Garry Kasparov

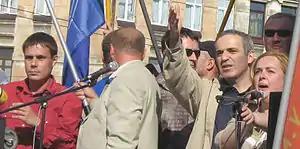
Kasparov at the third Dissenters March in Saint Petersburg on 9 June 2007

Kasparov helped organise the Saint Petersburg Dissenters' March on 3 March 2007 and The March of the Dissenters on 24 March 2007, both involving several thousand people rallying against Putin and Saint Petersburg Governor Valentina Matviyenko.